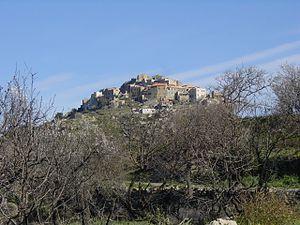
Sant'Antonino est une commune française située dans la circonscription départementale de la Haute-Corse et le territoire de la collectivité de Corse. Le village appartient à la piève d'Aregno, en Balagne.
Sant'Antonino est une commune française située dans la circonscription départementale de la Haute-Corse et le territoire de la collectivité de Corse. Le village appartient à la piève d'Aregno, en Balagne.